Kronos Quartet

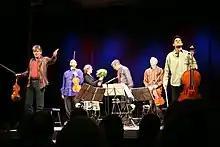
Greeting the audience after a 2005 performance

Grammy Award for Best Chamber Music Performance